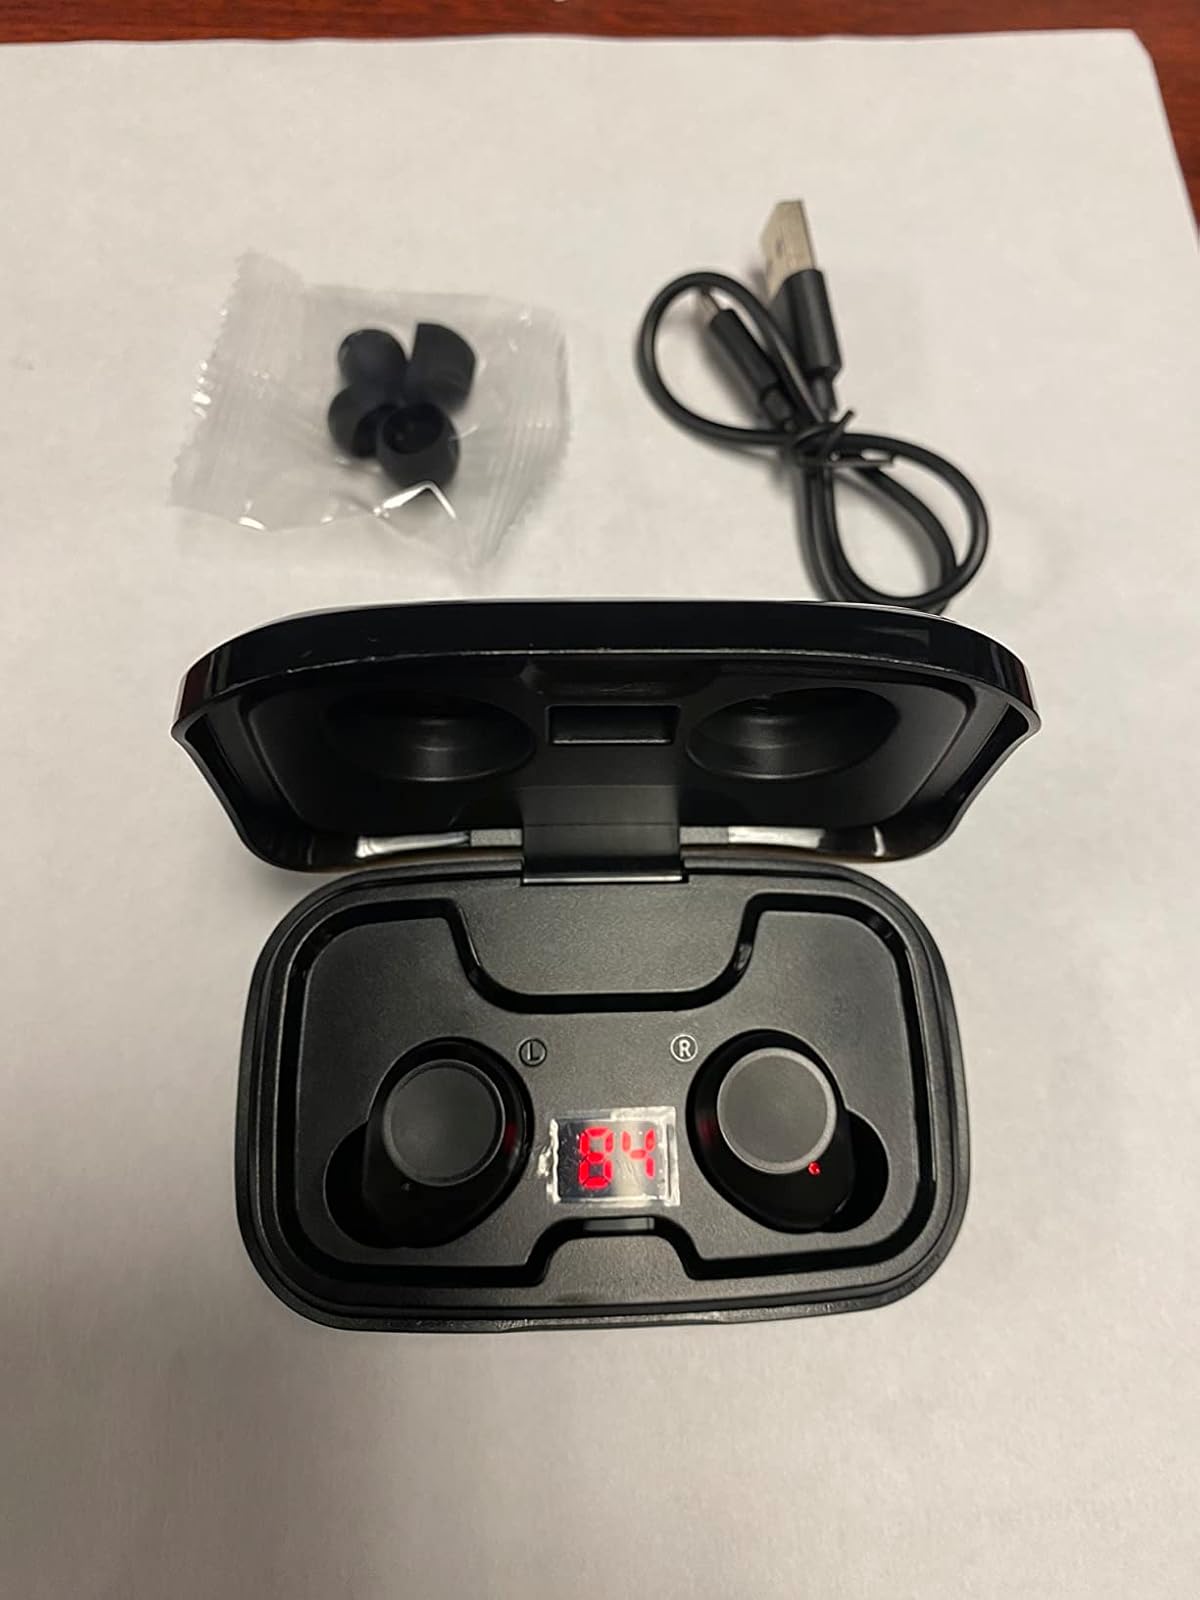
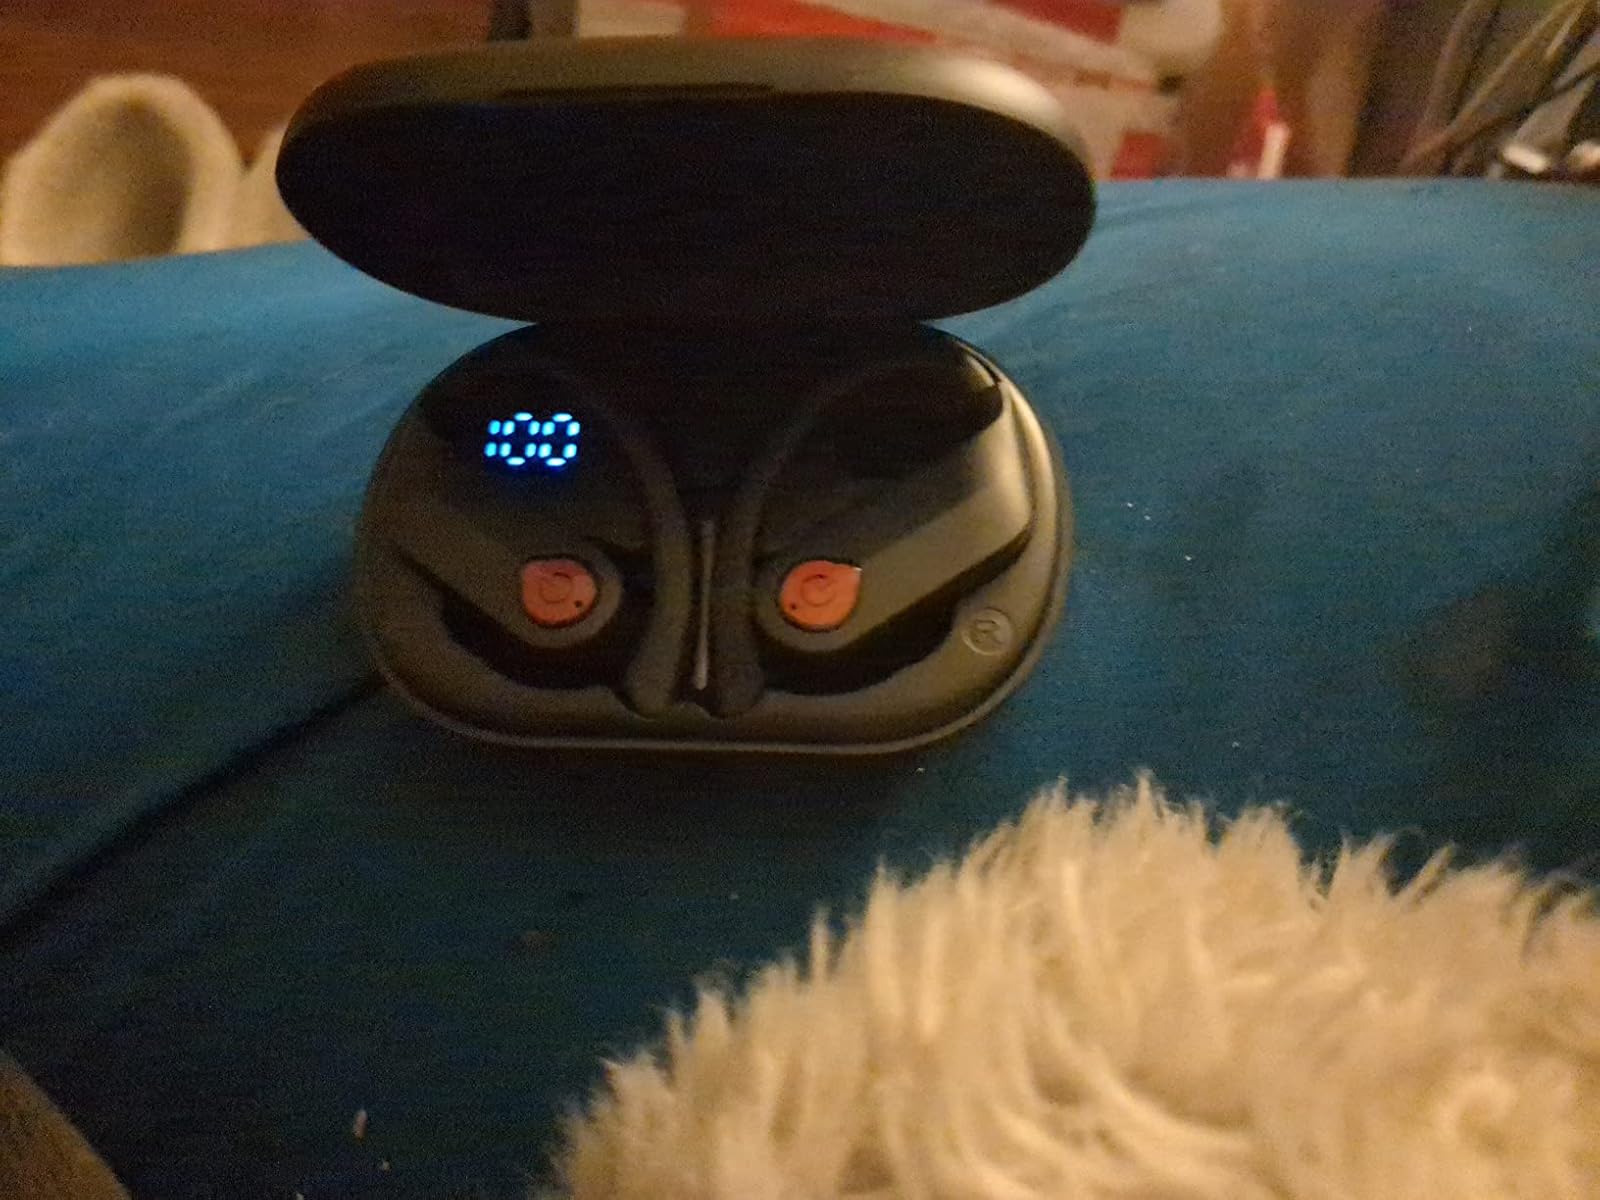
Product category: earbuds
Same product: no